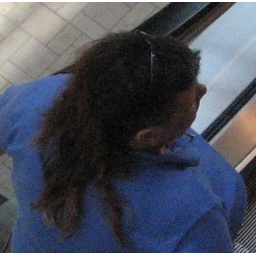
Rare female mullet spotted in the wild